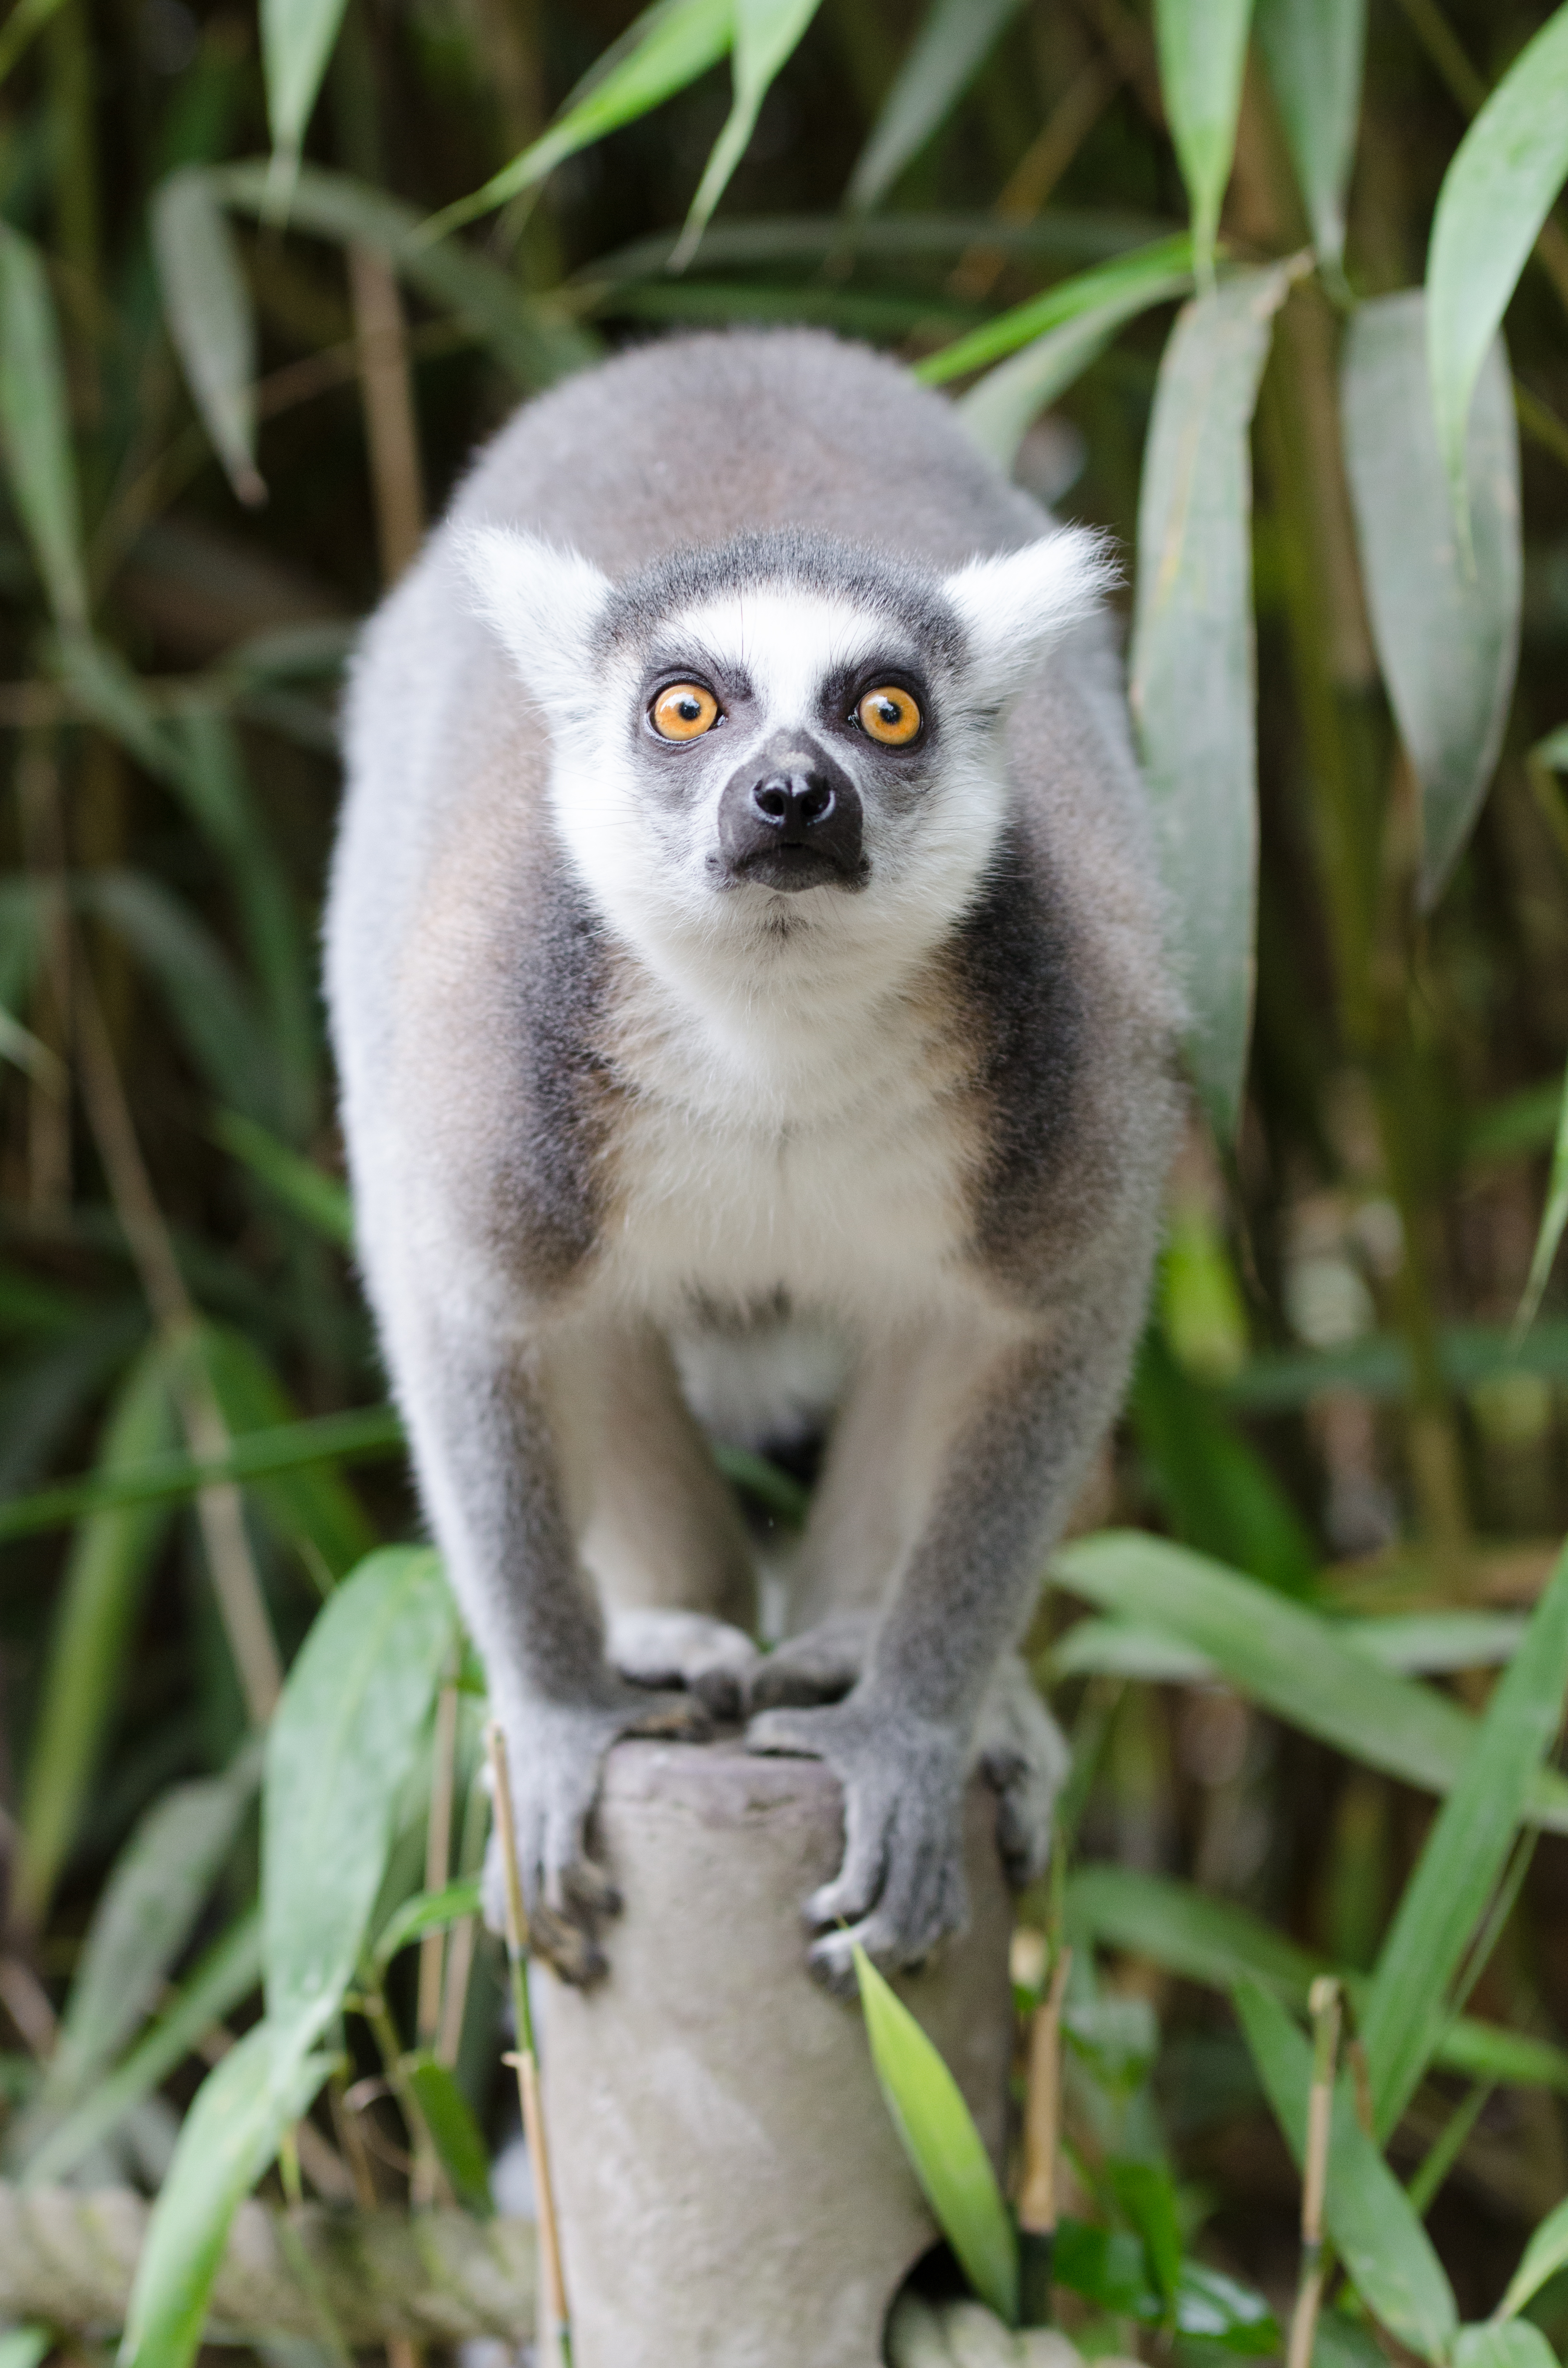
animal, wildlife, zoo, mammal, fauna, primate, squirrel monkey, madagascar, vertebrate, lemur, new world monkey